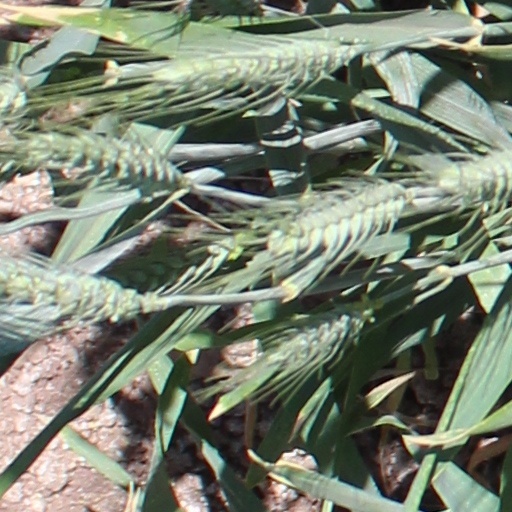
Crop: wheat